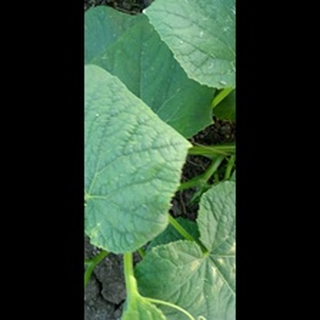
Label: healthy_cucumber